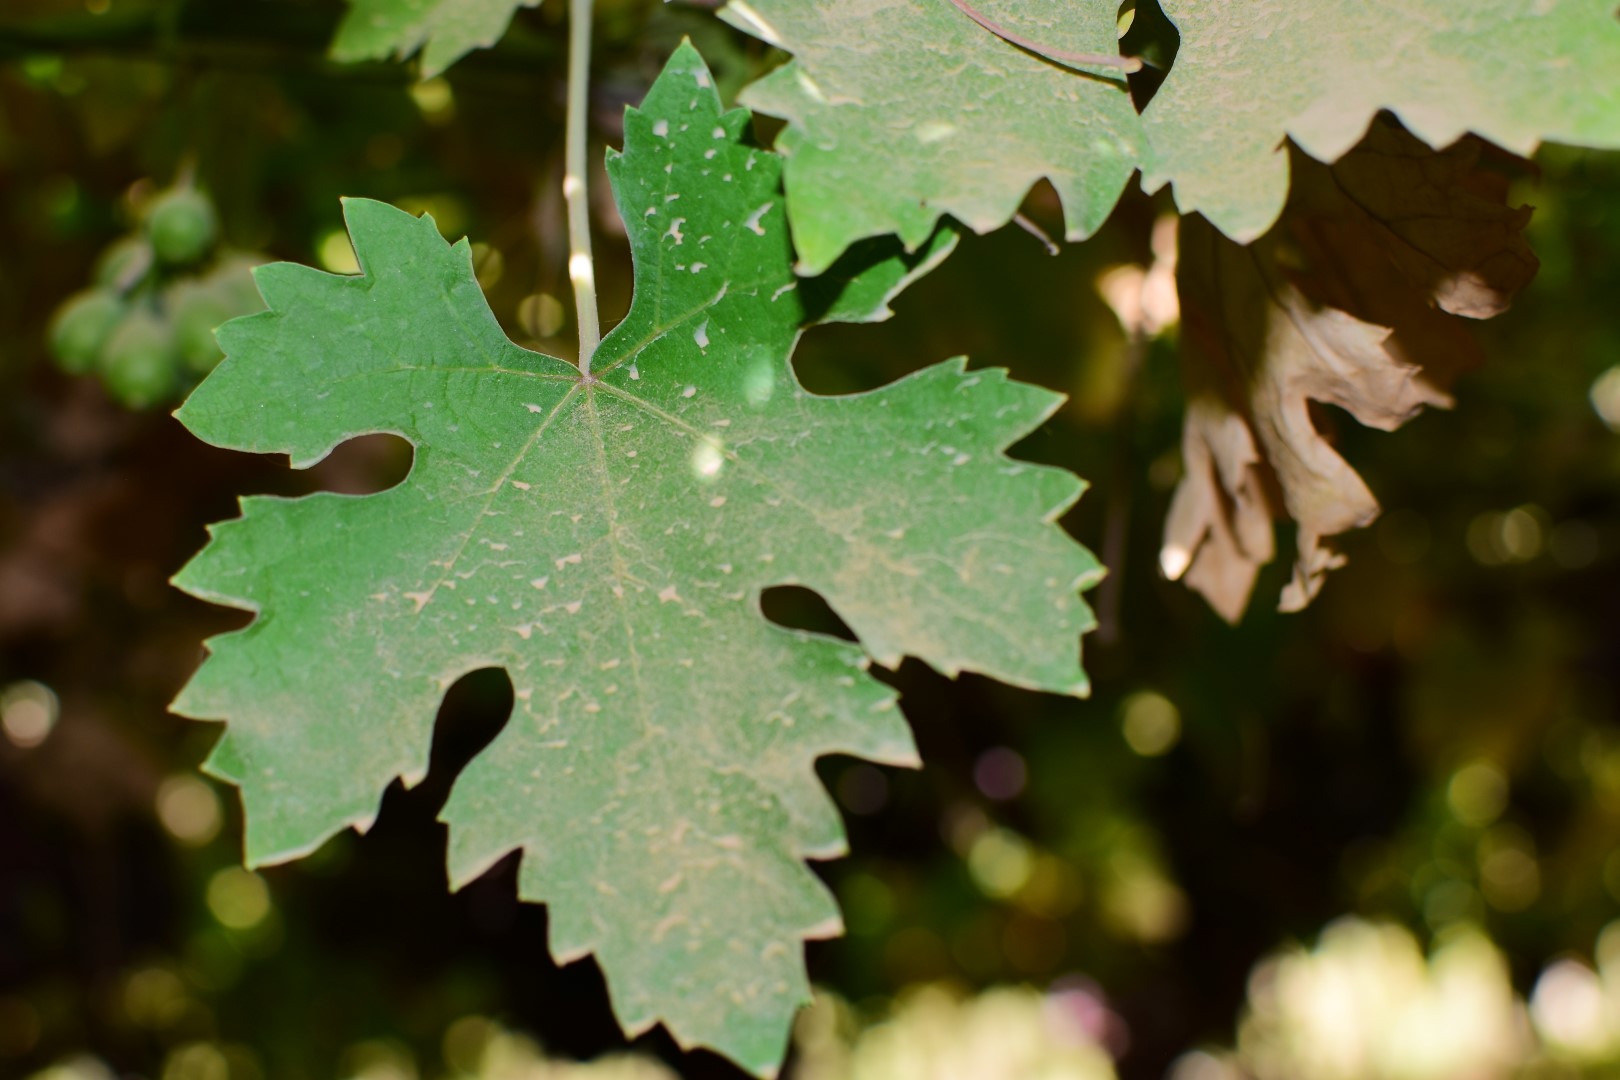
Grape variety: Riasi